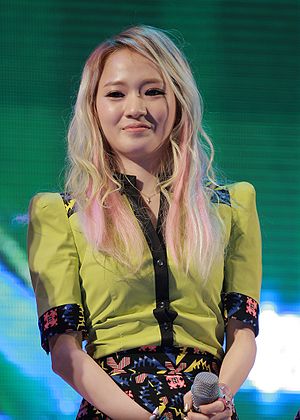
Ladies' Code / Historie
Lee So-jung i november 2013.
Ladies' Code er en sydkoreansk pigegruppe oprettet 2013 af Polaris Entertainment.